Volokolamsk

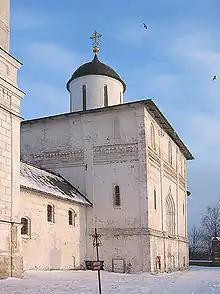
The Resurrection Cathedral, built during the 1460s, is one of the last limestone cathedrals in Russia

In 1613, Volokolamsk braved a siege by Sigismund III Vasa, an event which led to the town's fortifications being represented on its coat of arms. By that time, Volokolamsk had been associated primarily with the Joseph-Volokolamsk Monastery, situated to the northeast.